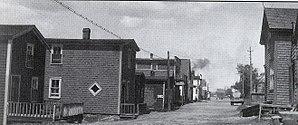
La rue principale de Chéticamp, en Nouvelle-Écosse, au Canada.
Chéticamp est une localité et le district numéro 1 de la municipalité du comté d'Inverness, située sur la côte occidentale de l’île du Cap-Breton en Nouvelle-Écosse. Elle forme avec Saint-Joseph-du-Moine et Margaree la région francophone et acadienne du comté. Ses habitants sont les Chéticantins ou parfois Chéticantains.